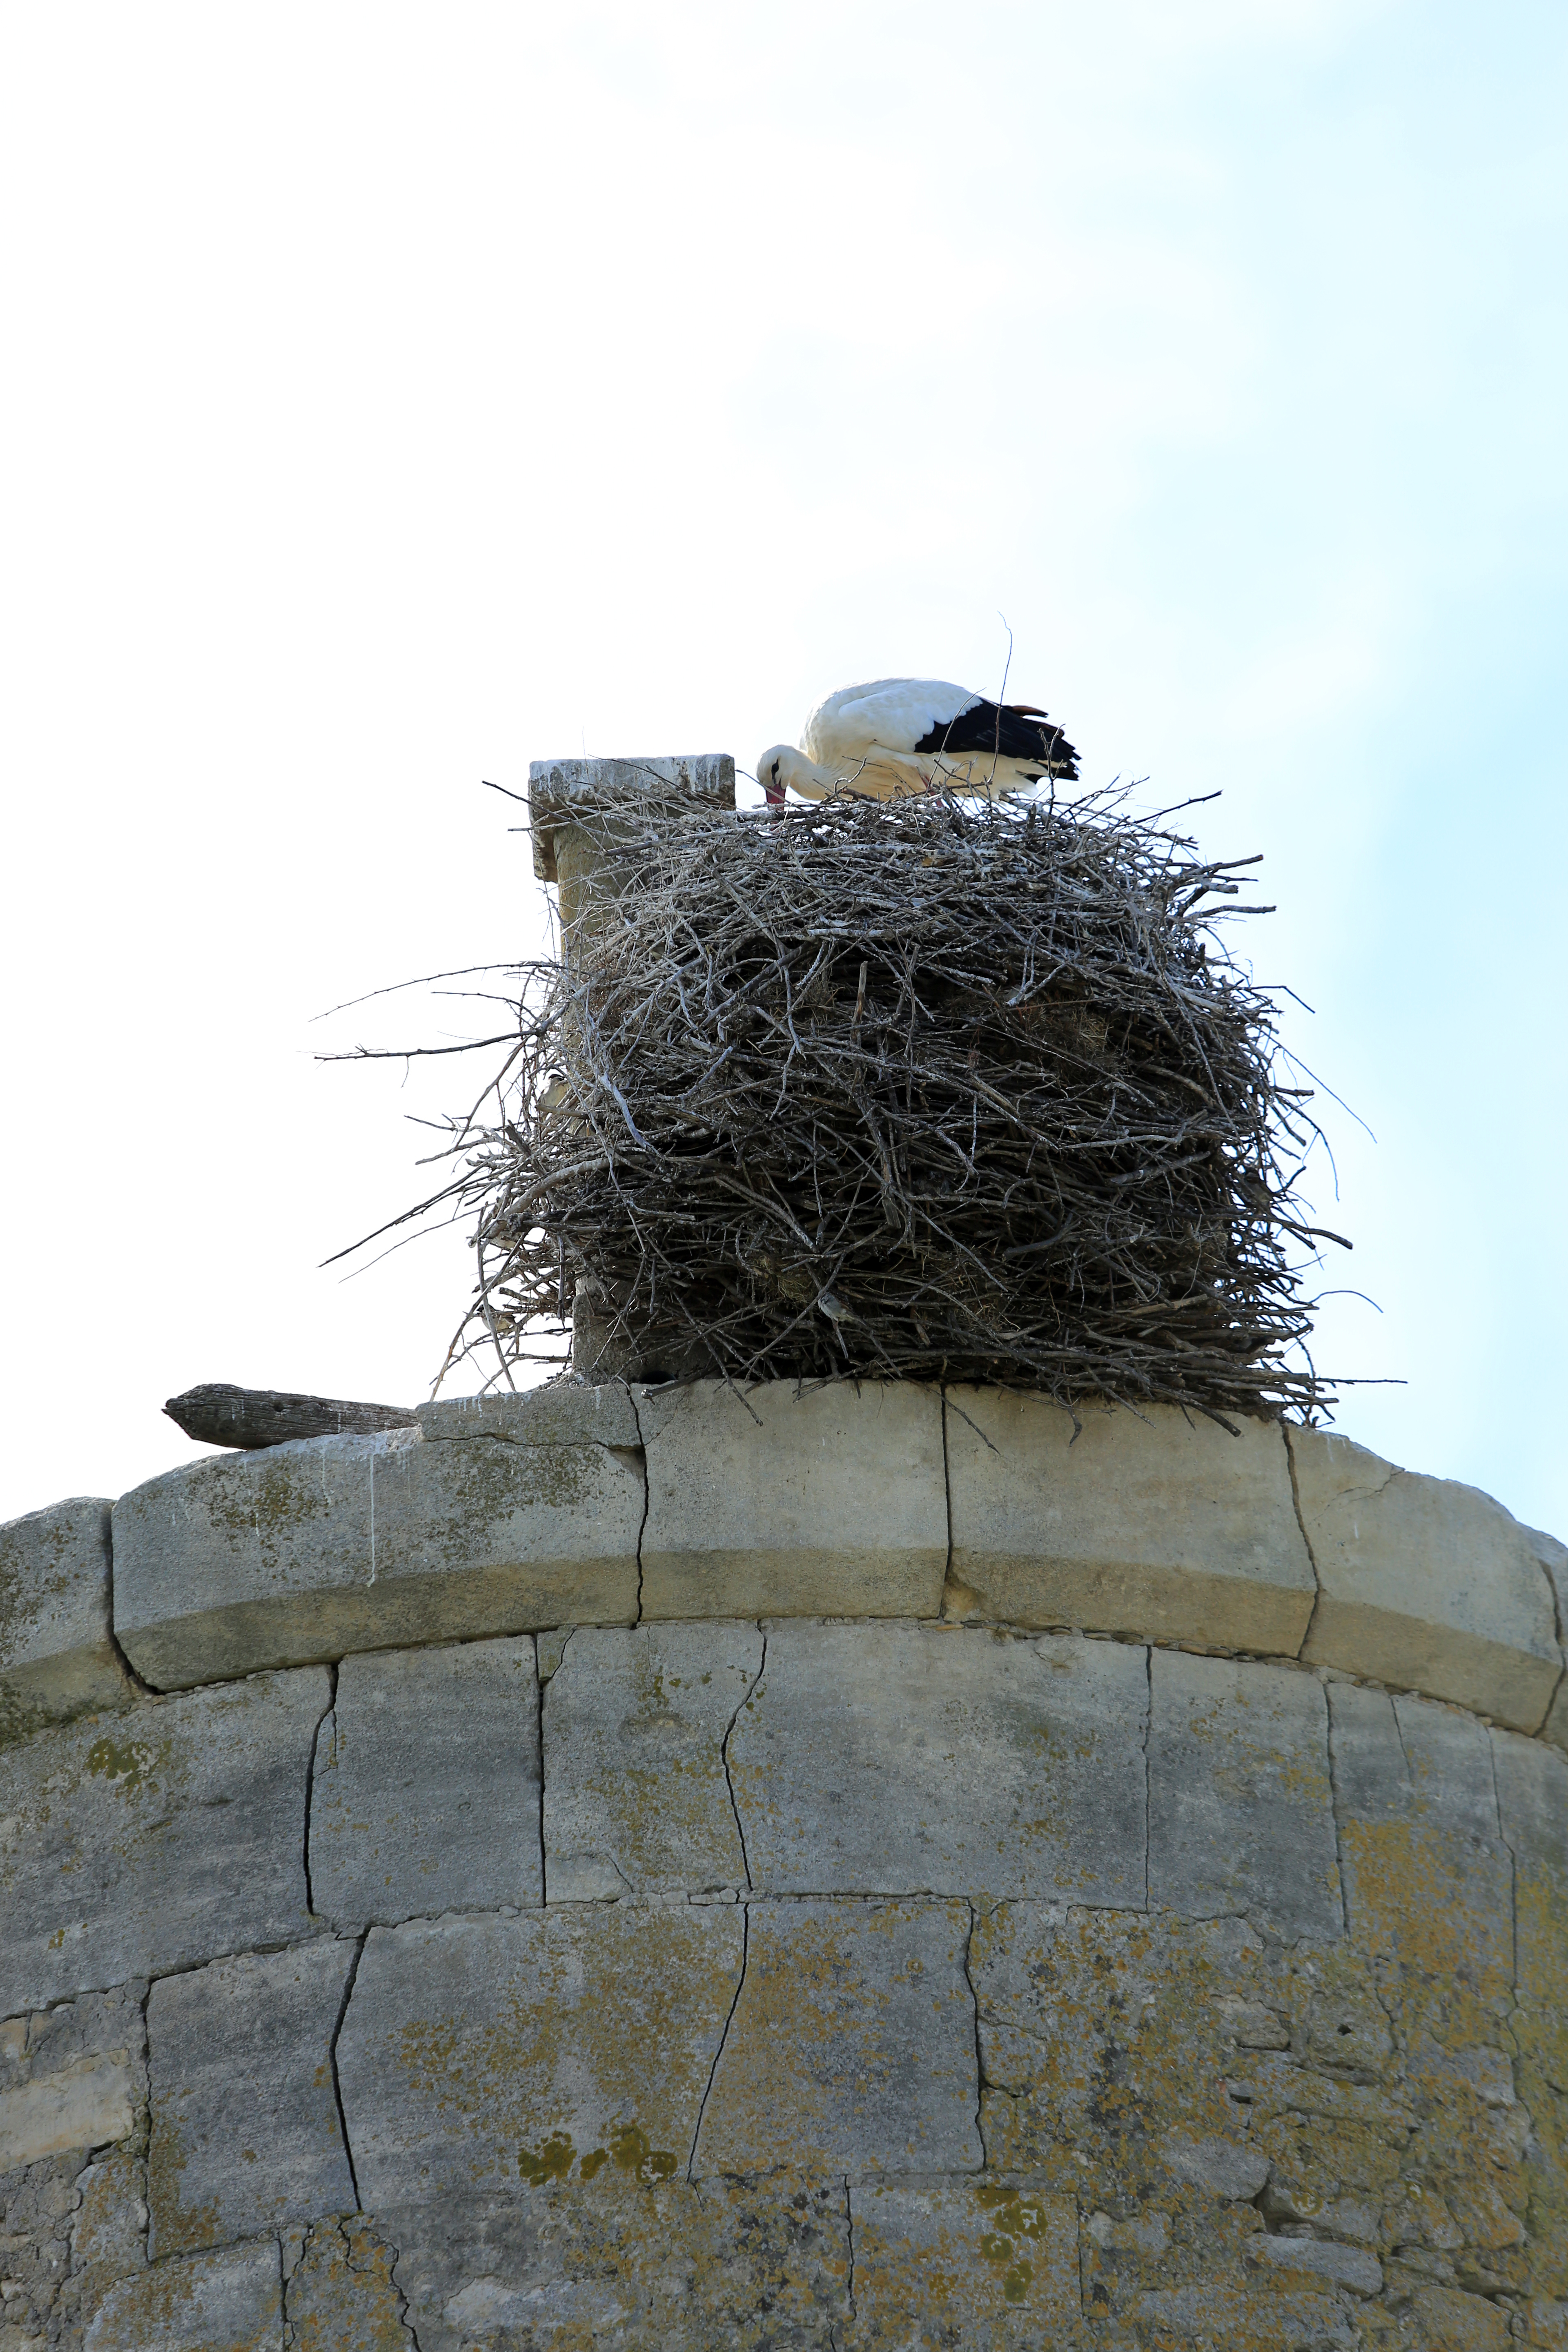
rock, wall, monument, france, europe, statue, tower, birds, sculpture, midi, mditerrane, gard, camargue, rhne, oiseaux, petitrhne, storch, cigognes, vauvert, nidification